The World's Billionaires 2013

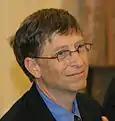
Bill Gates, the billionaire ranked second

The World's Billionaires 2013 edition was 27th annual ranking of The World's Billionaires by "Forbes" magazine. The list estimated the net worth of the world's richest people, excluding royalty and dictators, as of February 14, 2013. It was released online on March 3, 2013 and published in the March 25 print edition of "Forbes".